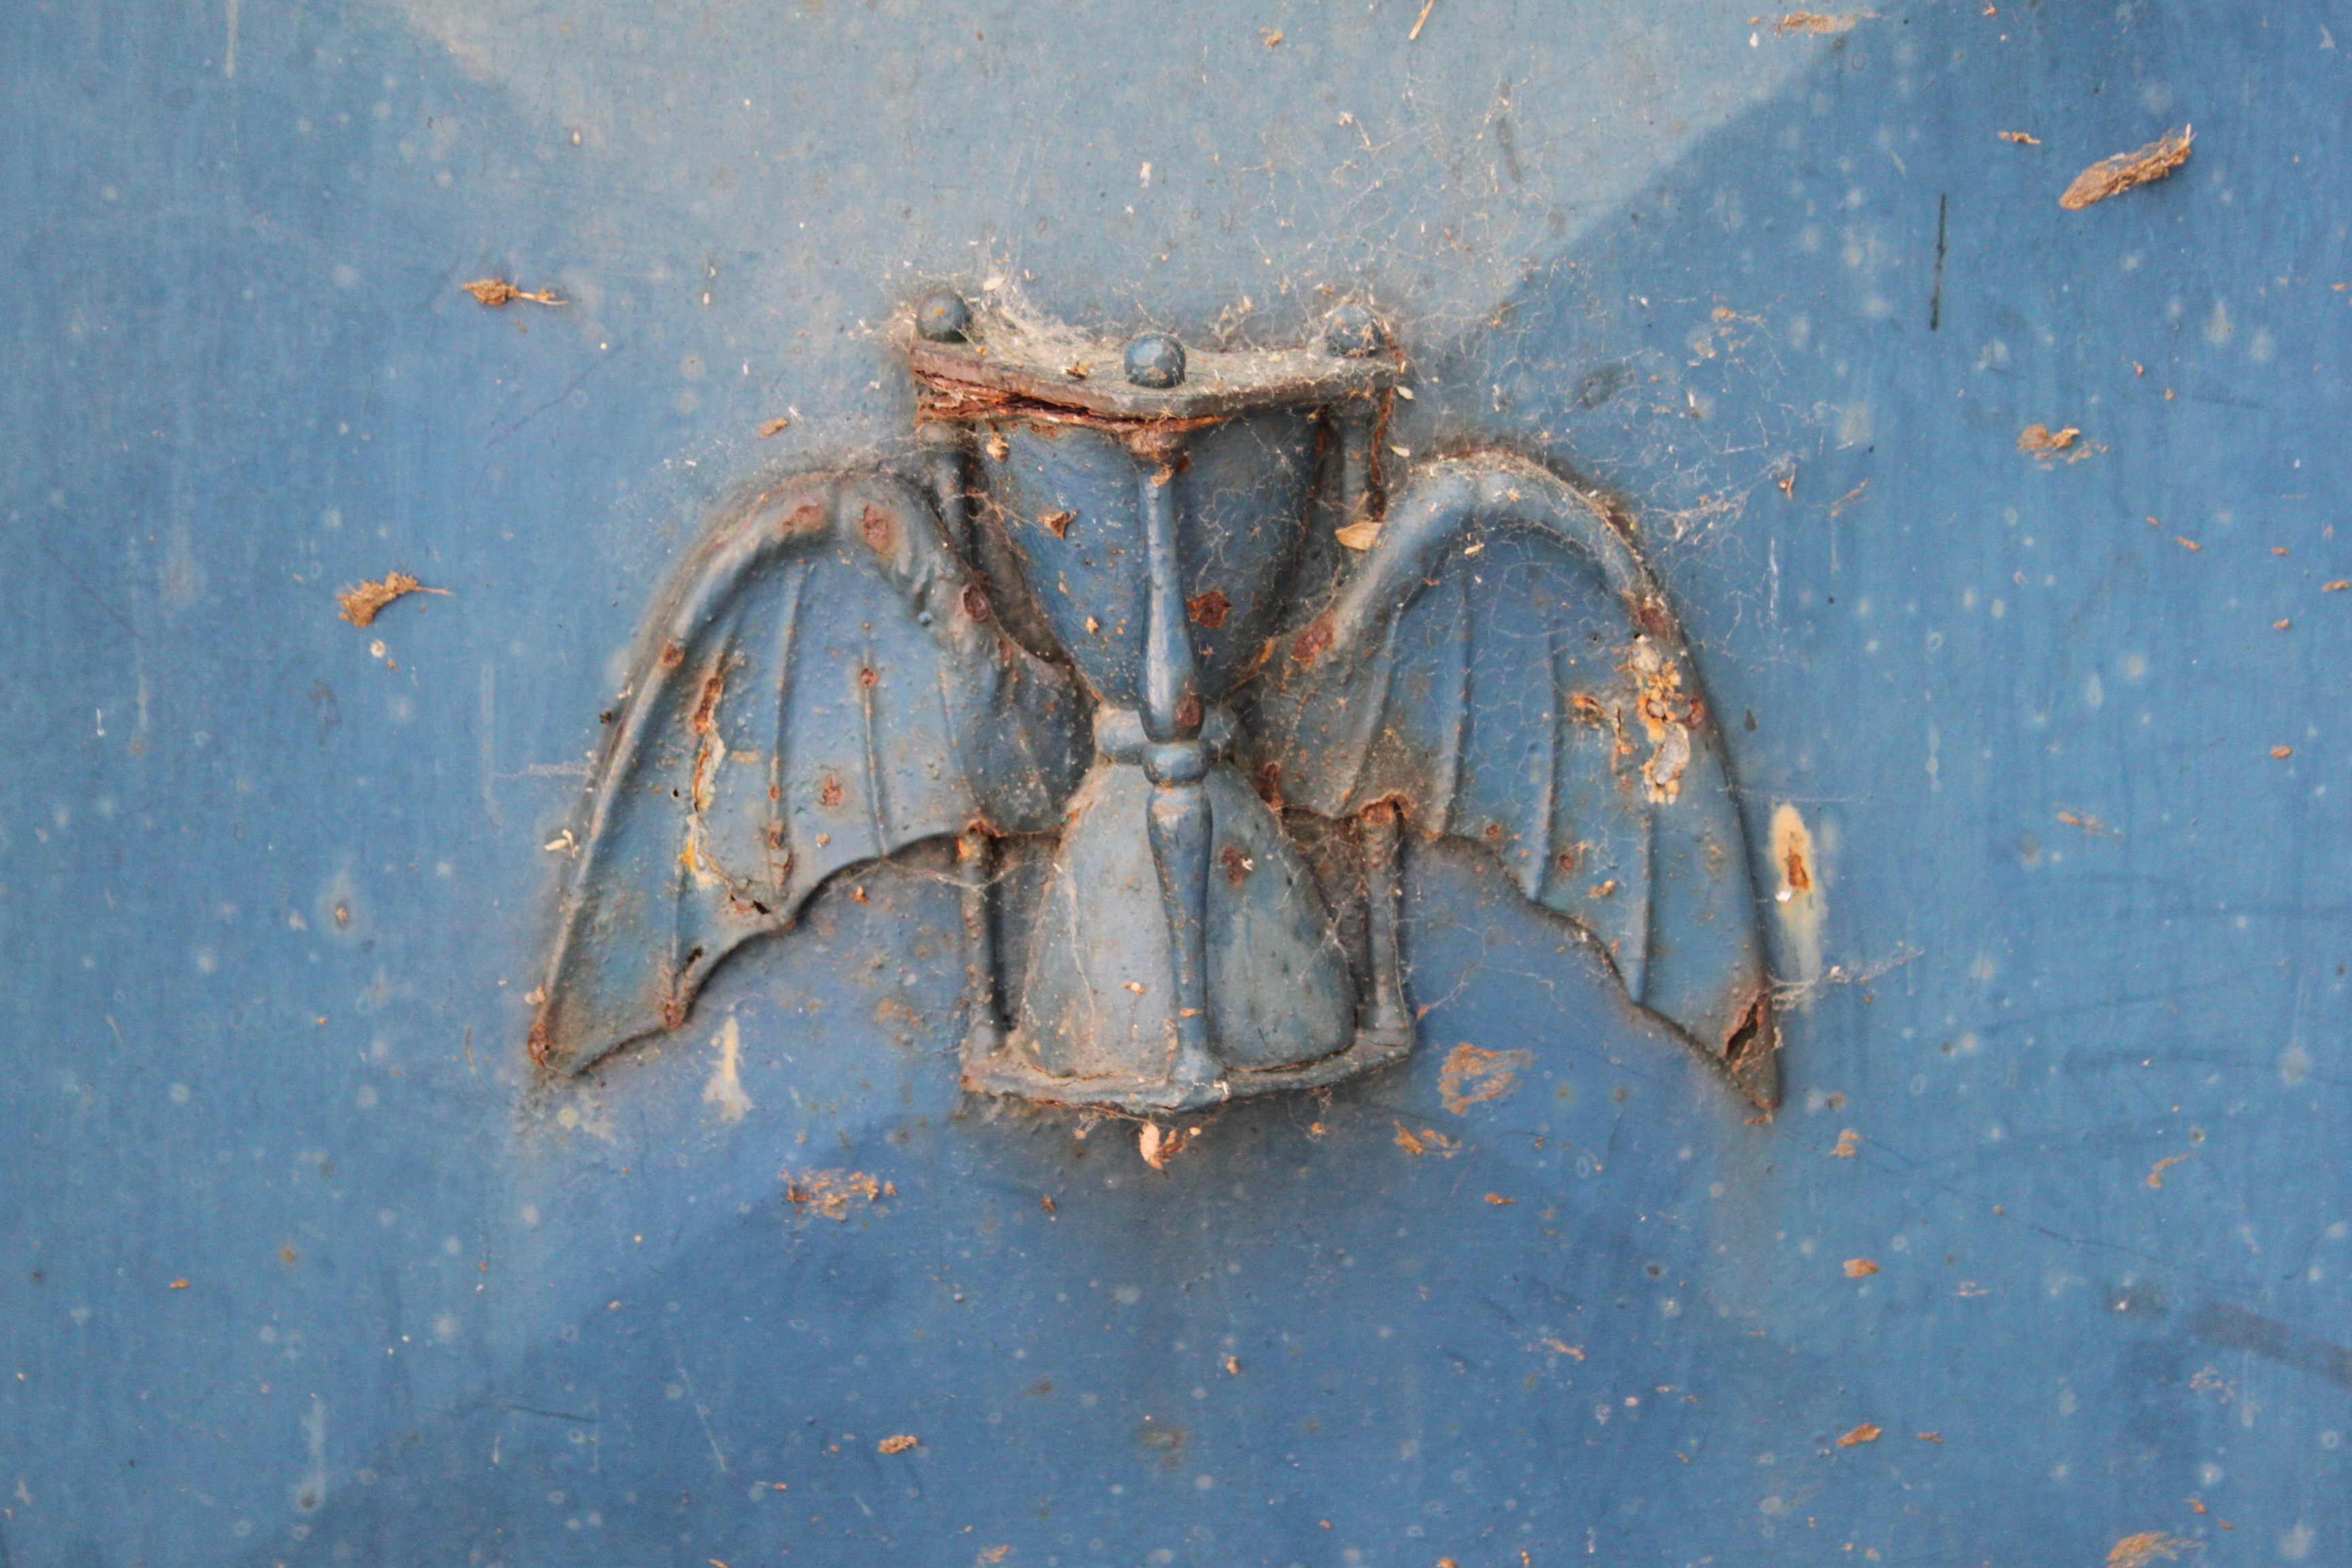
wing, wood, leaf, paris, france, insect, blue, cemetery, invertebrate, close up, grave, detail, lachaise, hourglass, macro photography